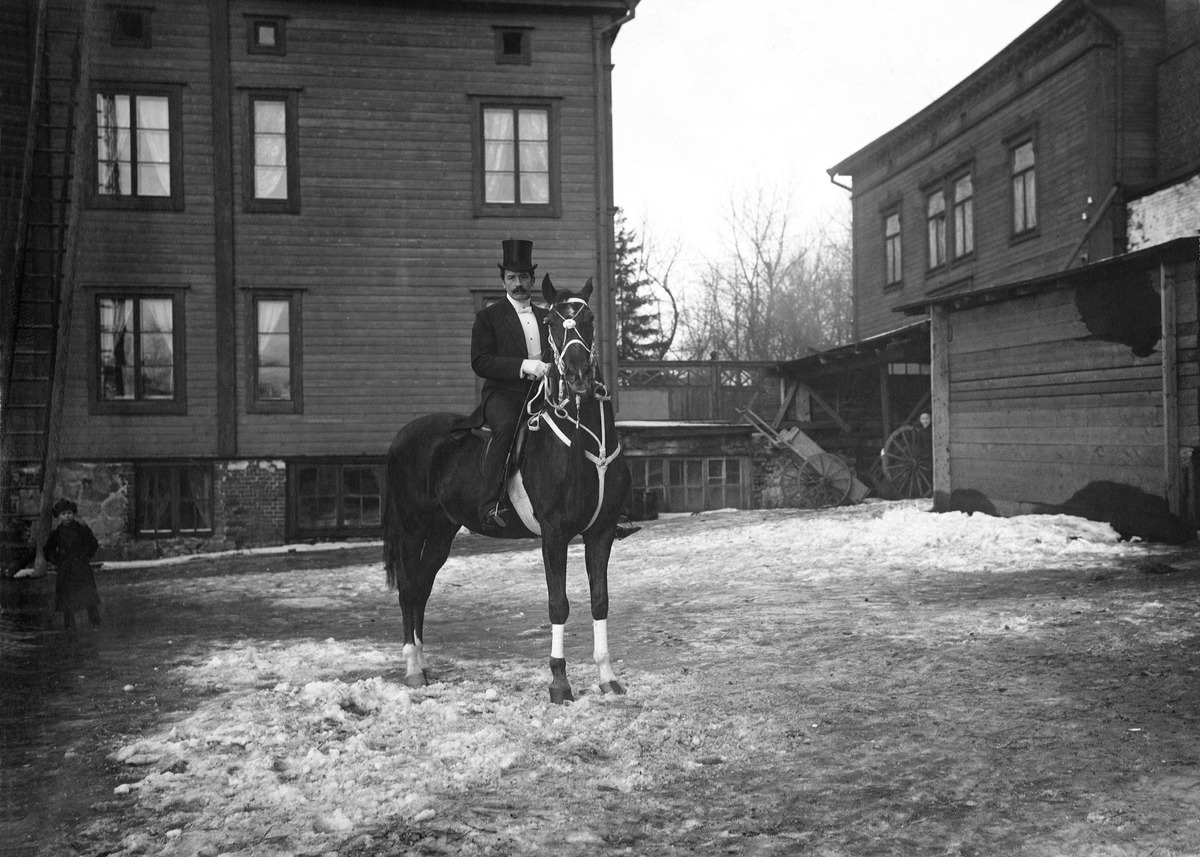
Siltasaaren sirkusmaneesin pihaa
sisällön kuvaus: Siltasaaren sirkusmaneesin pihaa. Sirkus Nouveau Cirquen englantilainen sirkustirehtööri Hubert Cook vanh. sirkushevosen selässä. Sirkuskatu 2 - 4 ( = Paasivuorenkatu 2  ). Hubert Cook oli aikansa kuuluisin taitoratsastaja. Vieraili Helsingissä

vuosina

1886, 1905 (maaliskuussa) ja 1907 (maaliskuussa). mustavalkoinen
Kuvaaja: mahdollisesti kenraali Babtshenko, valokuvaaja
Ajankohta: kuvausaika 1904 tai 1905
Paikka: Suomi, Uusimaa, Helsinki, Siltasaari Helsinki, Paasivuorenkatu 2
Aiheet: Cooke, Hubert, Nouveau Cirque, esittävät taiteet huvit sirkukset, kotieläimet  ratsuhevoset hevonen, miehet vaattet näyttämöpuvut, pihat, vuodenajat talvi